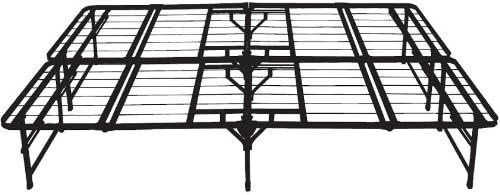
King Size Quad-Fold Folding Bed Frame
Category: Amazon Home
Frame Open: 76"W x 80"D x 14"H Frame Open: 76"W x 80"D x 14"H Frame Folded: 23"W x 38.25"D x 10.75"H Frame Folded: 23"W x 38.25"D x 10.75"H Flame Boxed: 40"W x 25"D x 12"H Flame Boxed: 40"W x 25"D x 12"H Finish: Black Finish: Black Material: Metal Material: Metal King Size Quad - Fold Bed Frame King Size Quad - Fold Bed Frame Provide maximum comfort during your most relaxing hours of the day, and versatile enough to be quadruple folded in under 15 seconds. Provide maximum comfort during your most relaxing hours of the day, and versatile enough to be quadruple folded in under 15 seconds. Can be stored in a bed or closet, a king-sized quad-fold Pragma Bed* frame only requires 23* x 38.25* x 10.75* of storage space. Can be stored in a bed or closet, a king-sized quad-fold Pragma Bed* frame only requires 23* x 38.25* x 10.75* of storage space. The Pragma Bed* bed base is engineered with heavy-duty wire mesh, which serves as a complete mattress support system that will not bend or sag over time. The Pragma Bed* bed base is engineered with heavy-duty wire mesh, which serves as a complete mattress support system that will not bend or sag over time. Provides a flat, sturdy, squeak-free base for your new memory foam mattress or even your old spring mattress. Provides a flat, sturdy, squeak-free base for your new memory foam mattress or even your old spring mattress. The bed base also provides you with more space than many other beds out there. The bed base also provides you with more space than many other beds out there. The bed sits 14* off the ground, creating 48.98 cubic feet of storage space. The bed sits 14* off the ground, creating 48.98 cubic feet of storage space. Pragma Bed* bases do not require a box spring. Pragma Bed* bases do not require a box spring. The strong yet lightweight design can resist up to 2400 pounds per king bed frame. The strong yet lightweight design can resist up to 2400 pounds per king bed frame. The weight of the bed frame is 51 pounds only. The weight of the bed frame is 51 pounds only. Pragma Bed* frames are strong enough to withstand jumping, yet light enough to be carried up the steps. Pragma Bed* frames are strong enough to withstand jumping, yet light enough to be carried up the steps. Unfold bed frame and snap legs into place. Using the two included screws, place them through the two holes and fasten the two pieces together. Place bed in desired location. Unfold bed frame and snap legs into place. Using the two included screws, place them through the two holes and fasten the two pieces together. Place bed in desired location. If you wish to store your Pragma Bed* frame, just fold it up and hide it away. If you wish to store your Pragma Bed* frame, just fold it up and hide it away. No tools assembly required. No tools assembly required.
Features: Some assembly may be required. Please see product details.